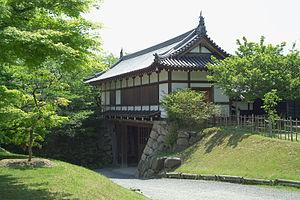
Le château de Kōriyama se trouvait dans ce qui est à présent la ville de Yamatokōriyama, préfecture de Nara au Japon. Tsutsui Junkei, daimyo de l'époque Sengoku, commence la construction du château et Hidenaga Toyotomi en fait sa résidence.